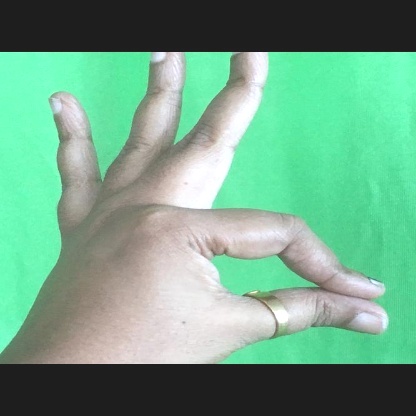
Mudra: Hamsasyam